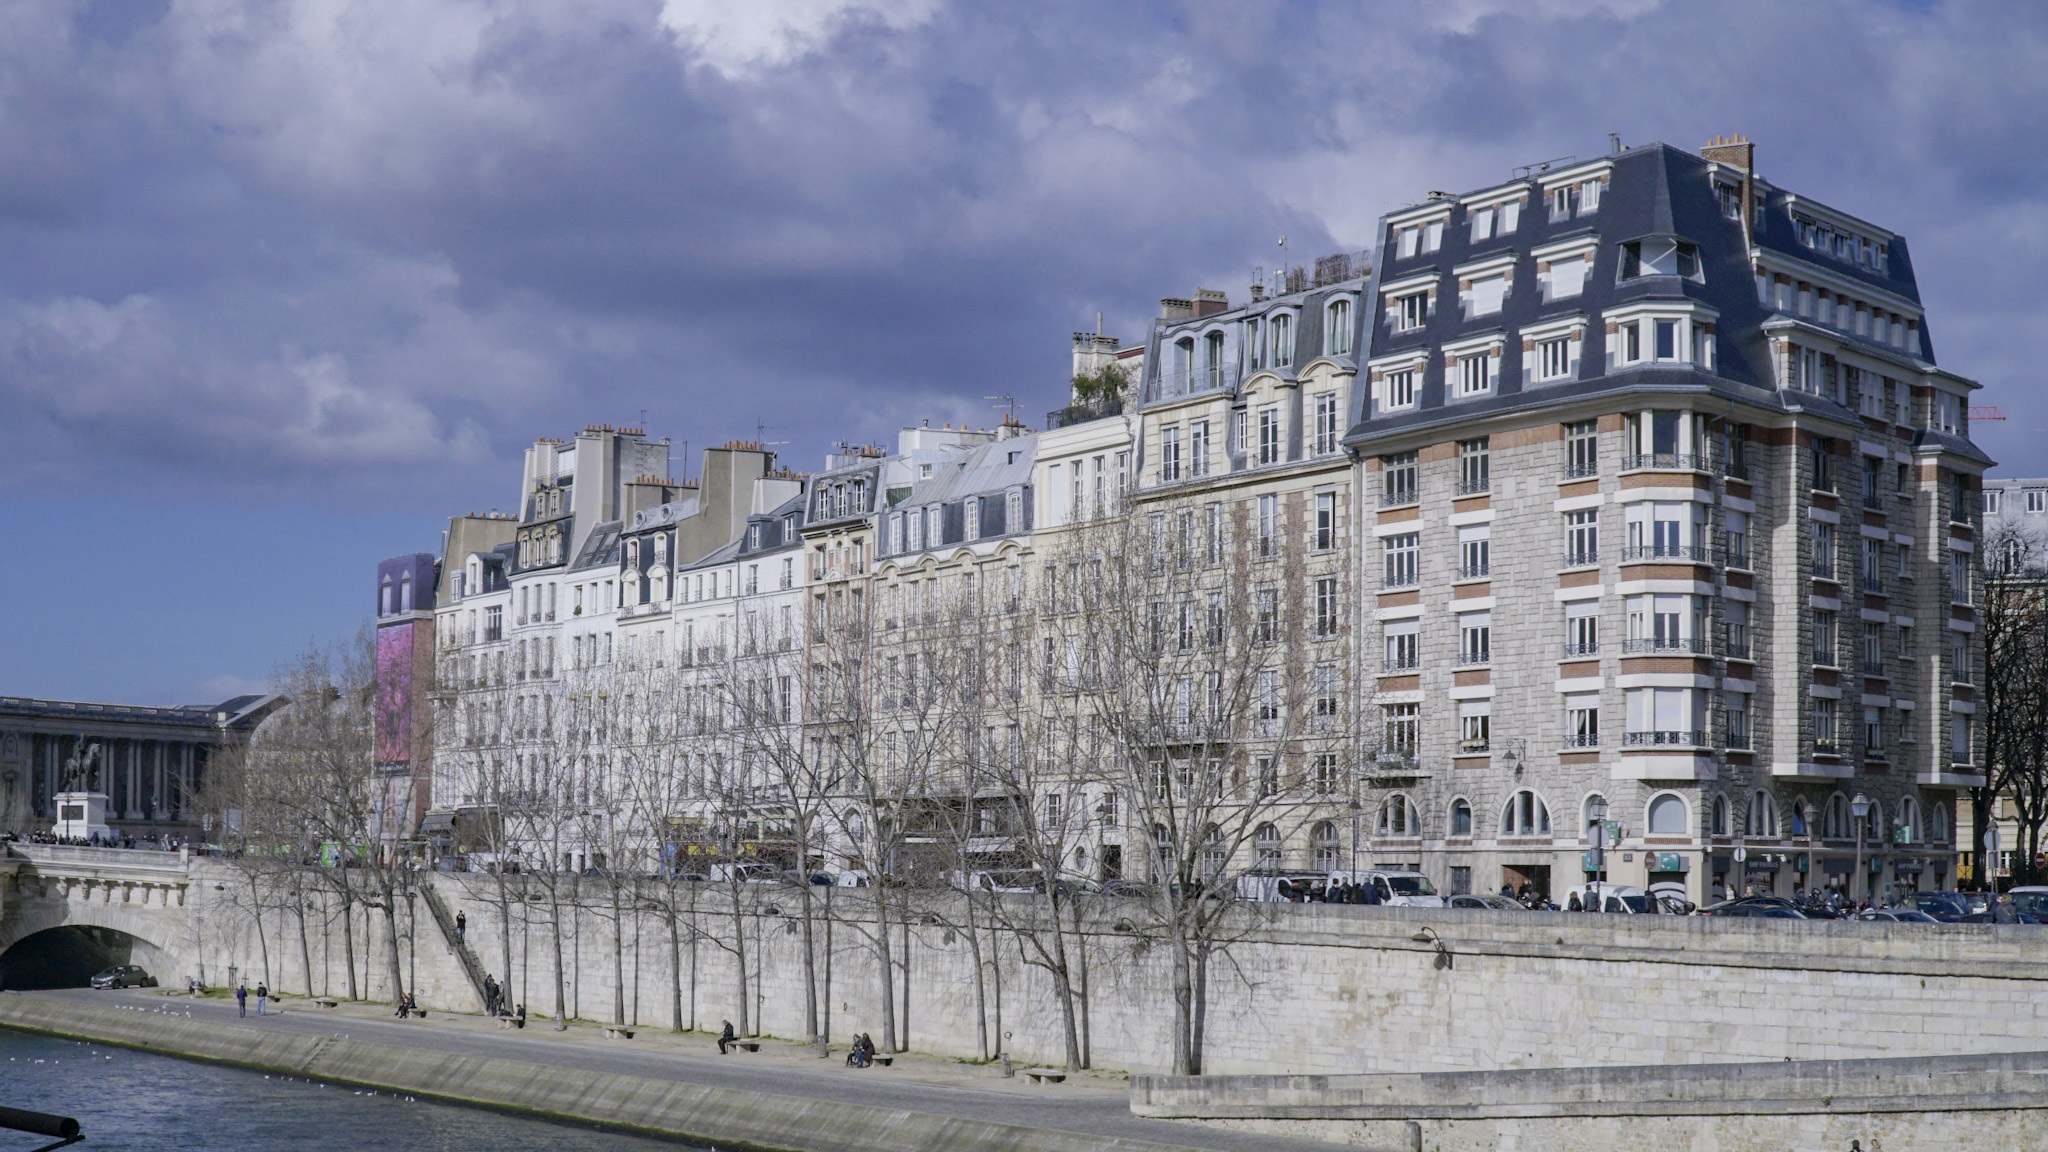
architecture, sky, building, palace, city, paris, cityscape, downtown, plaza, landmark, facade, waterway, tower block, town square, neighbourhood, urban area